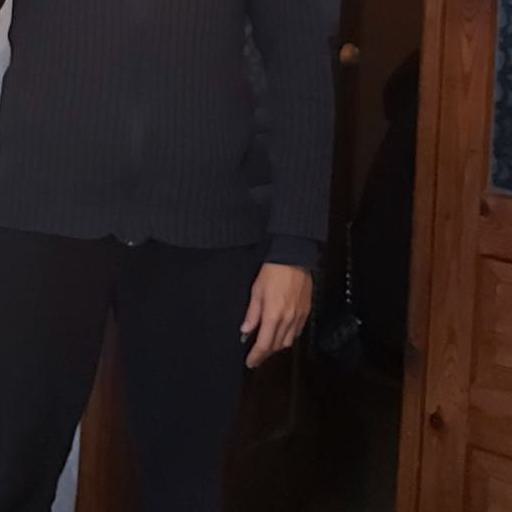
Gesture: no_gesture